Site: brandenburg
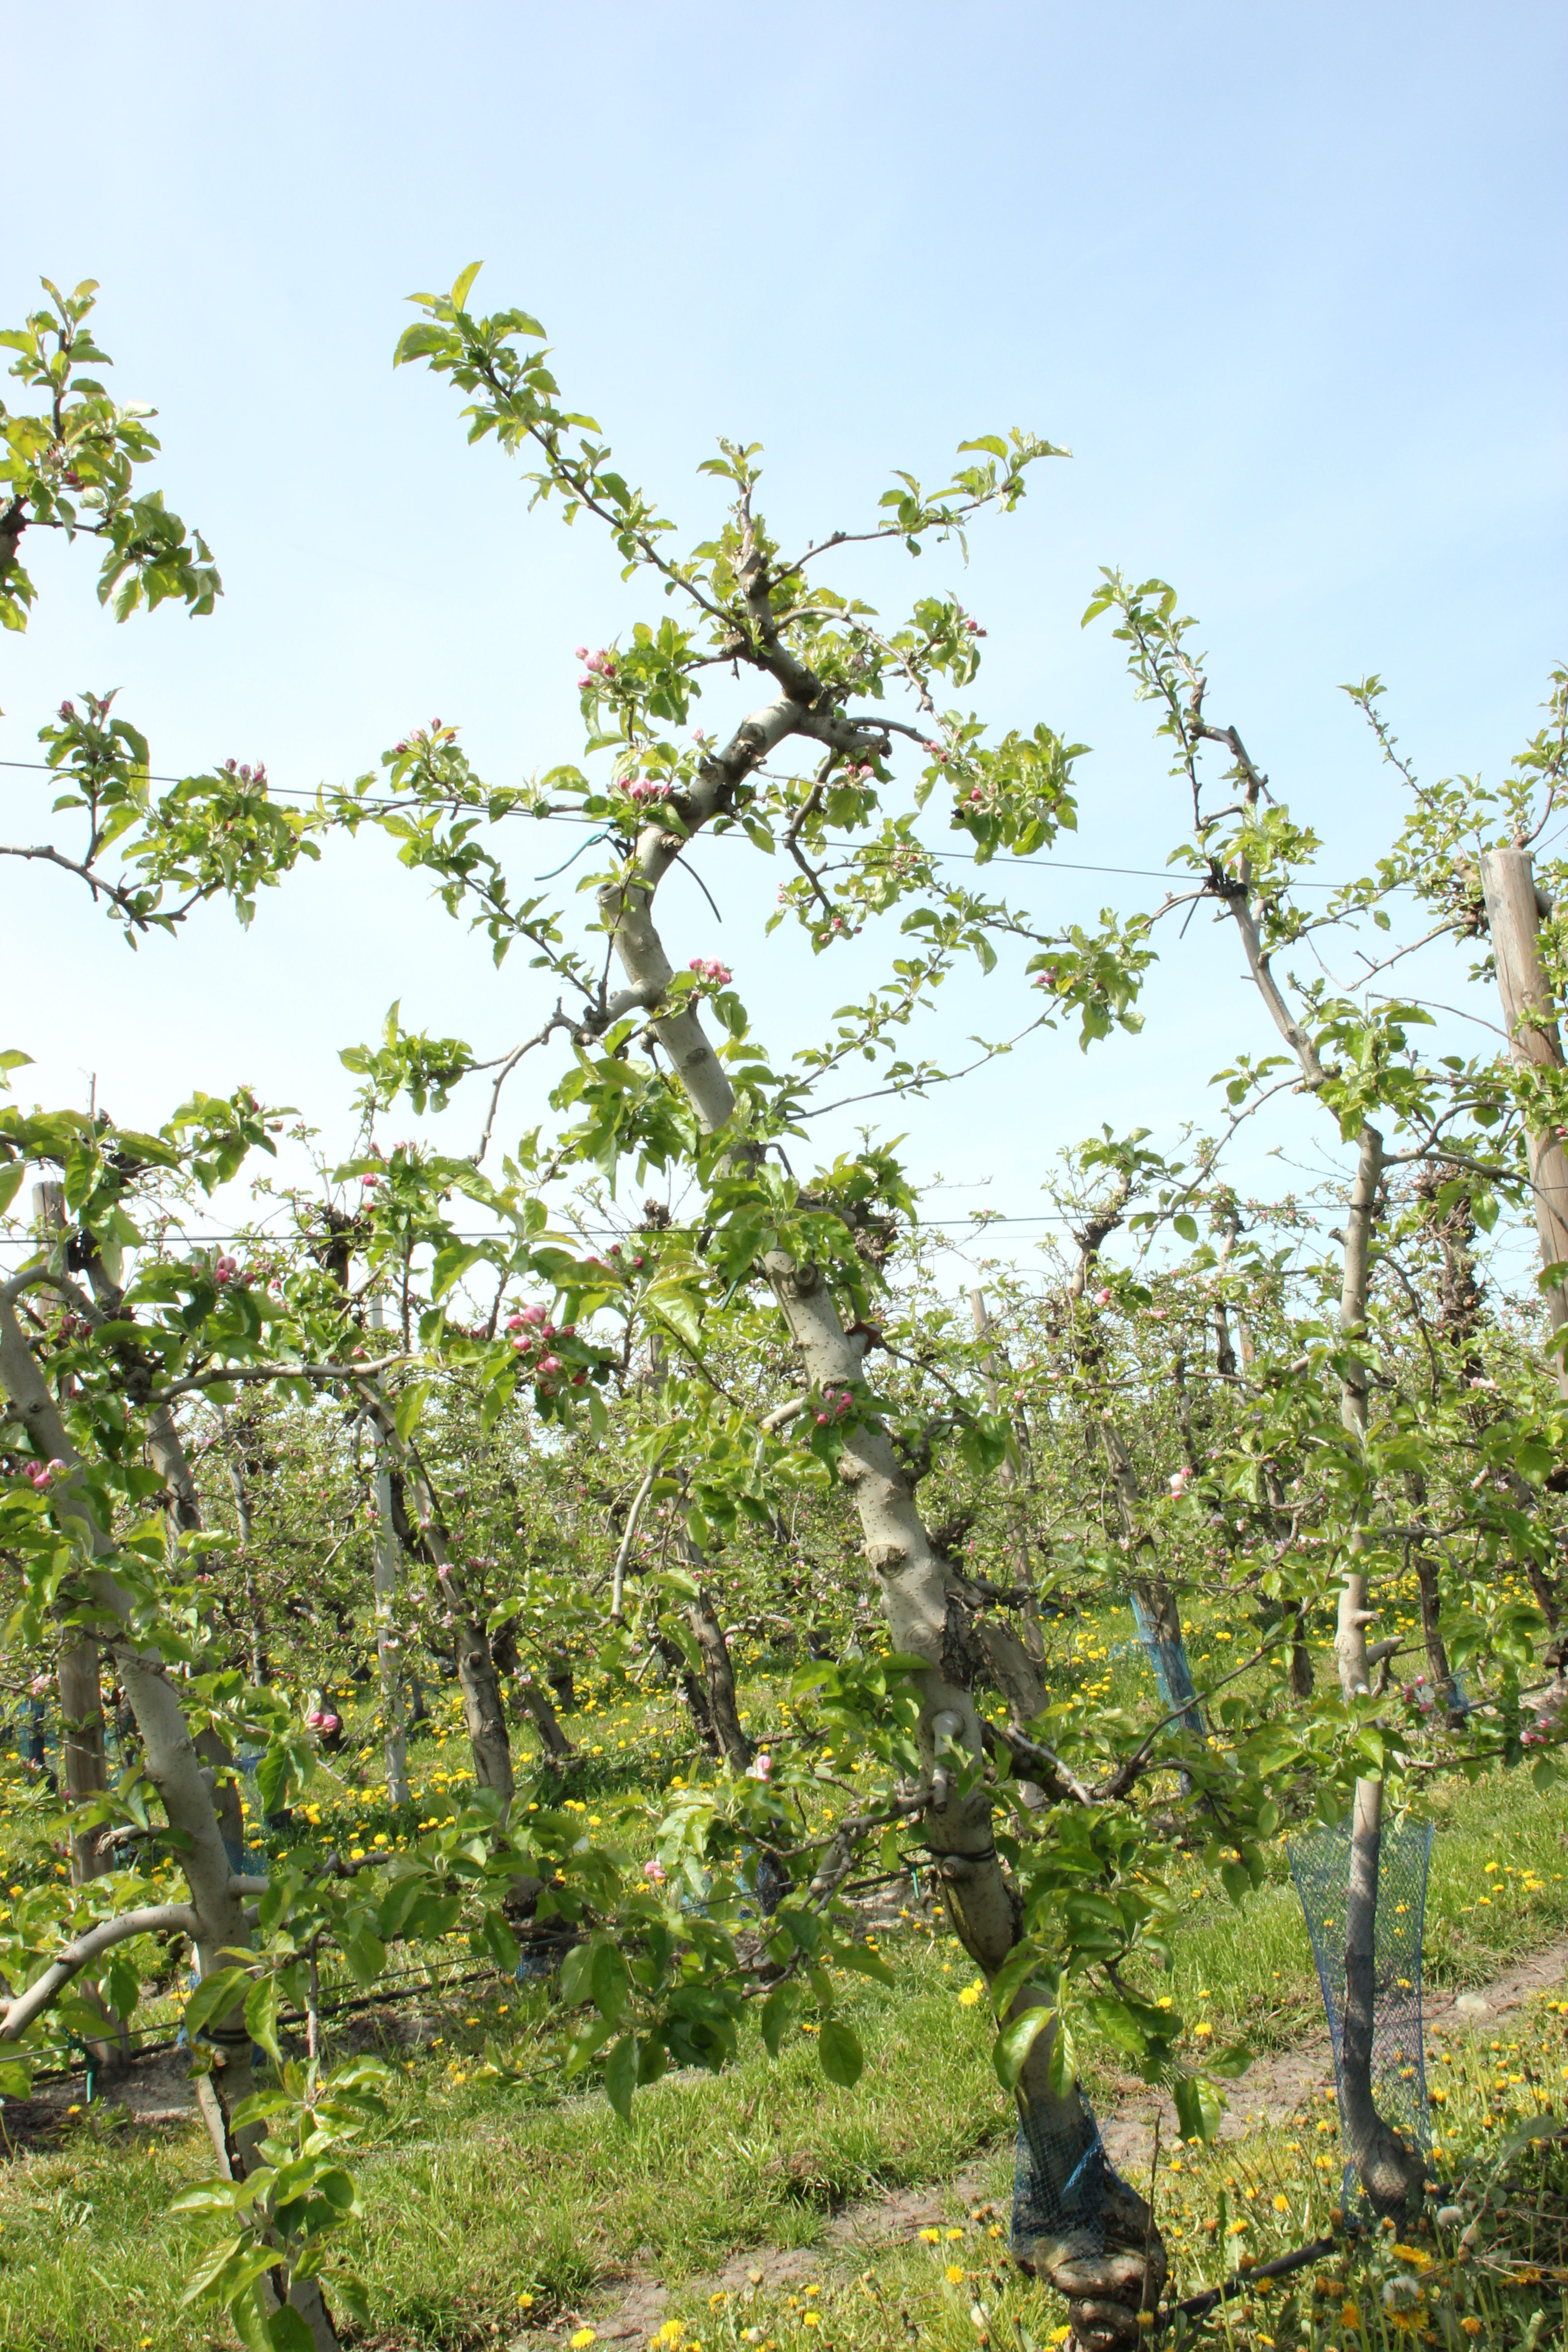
Growth stage (BBCH 60): Flowering